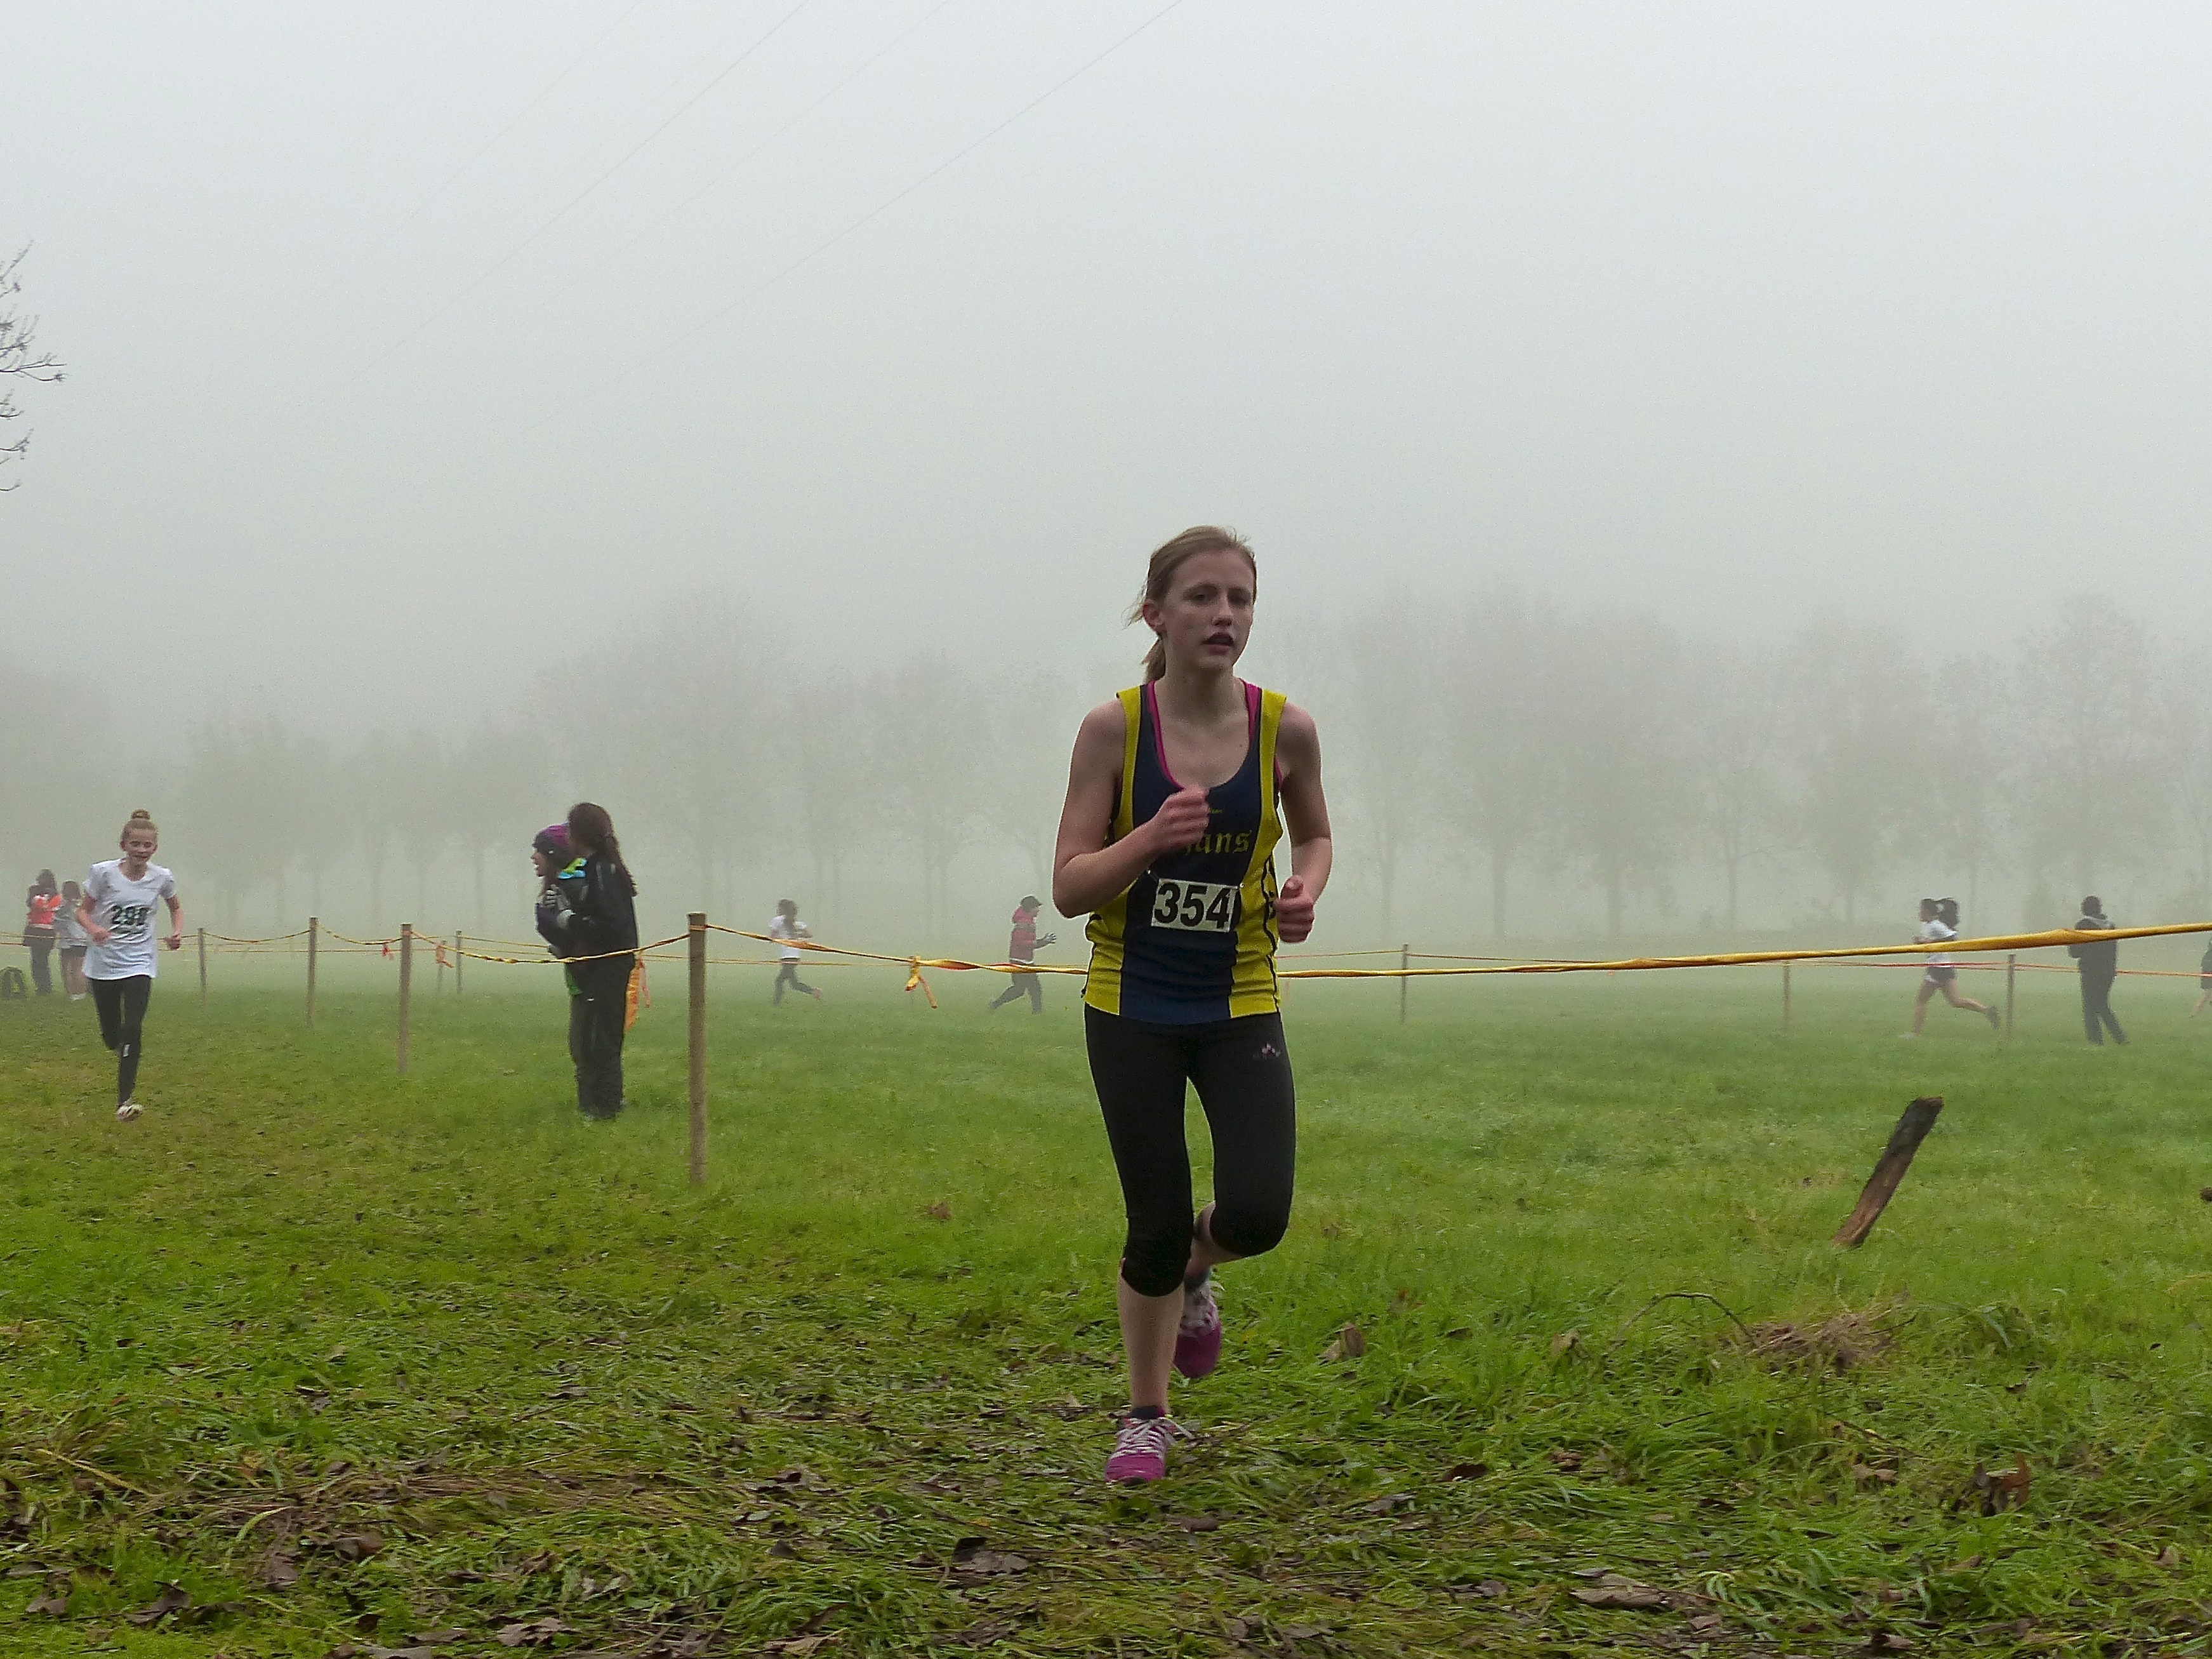
walking, person, fog, mist, sport, meadow, running, recreation, jogging, ash, crosscountry, belgium, race, competition, team, sports, championship, endurance, xc, antwerp, necis, physical exercise, human action, endurance sports, ultramarathon